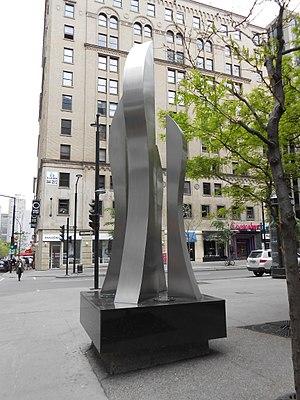
Enterspace (1980-1981), par Maurice Lemieux, devant le 200, rue Peel, angle boulevard De Maisonneuve, près de la sortie de la station de métro Peel metrodemontreal.com